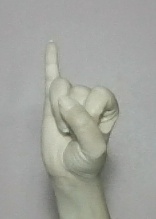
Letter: meem